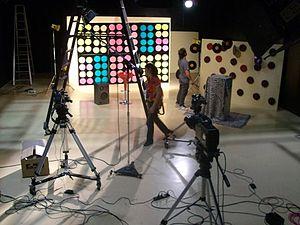
Un plateau de tournage ou studio de tournage est un espace utilisé pour le tournage de films et d'émissions de télévision.